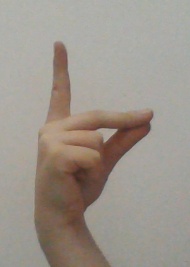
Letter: ta